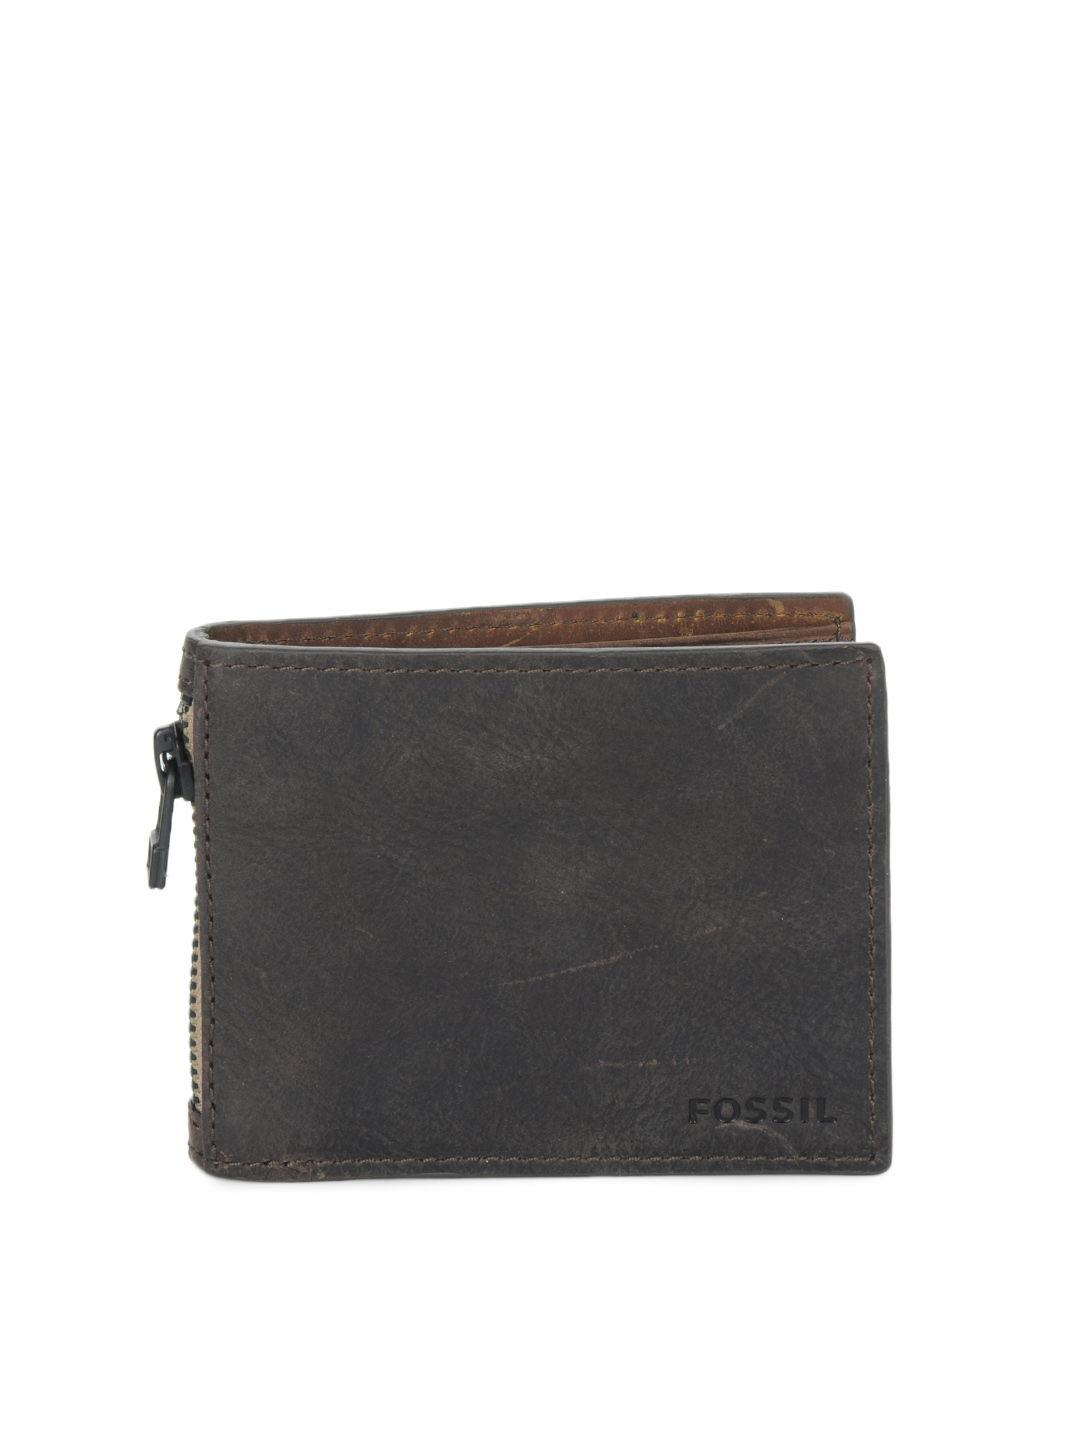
Fossil Men Brown Wallet
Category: Accessories / Wallets / Wallets
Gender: Men
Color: Brown
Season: Winter 2016
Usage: Casual